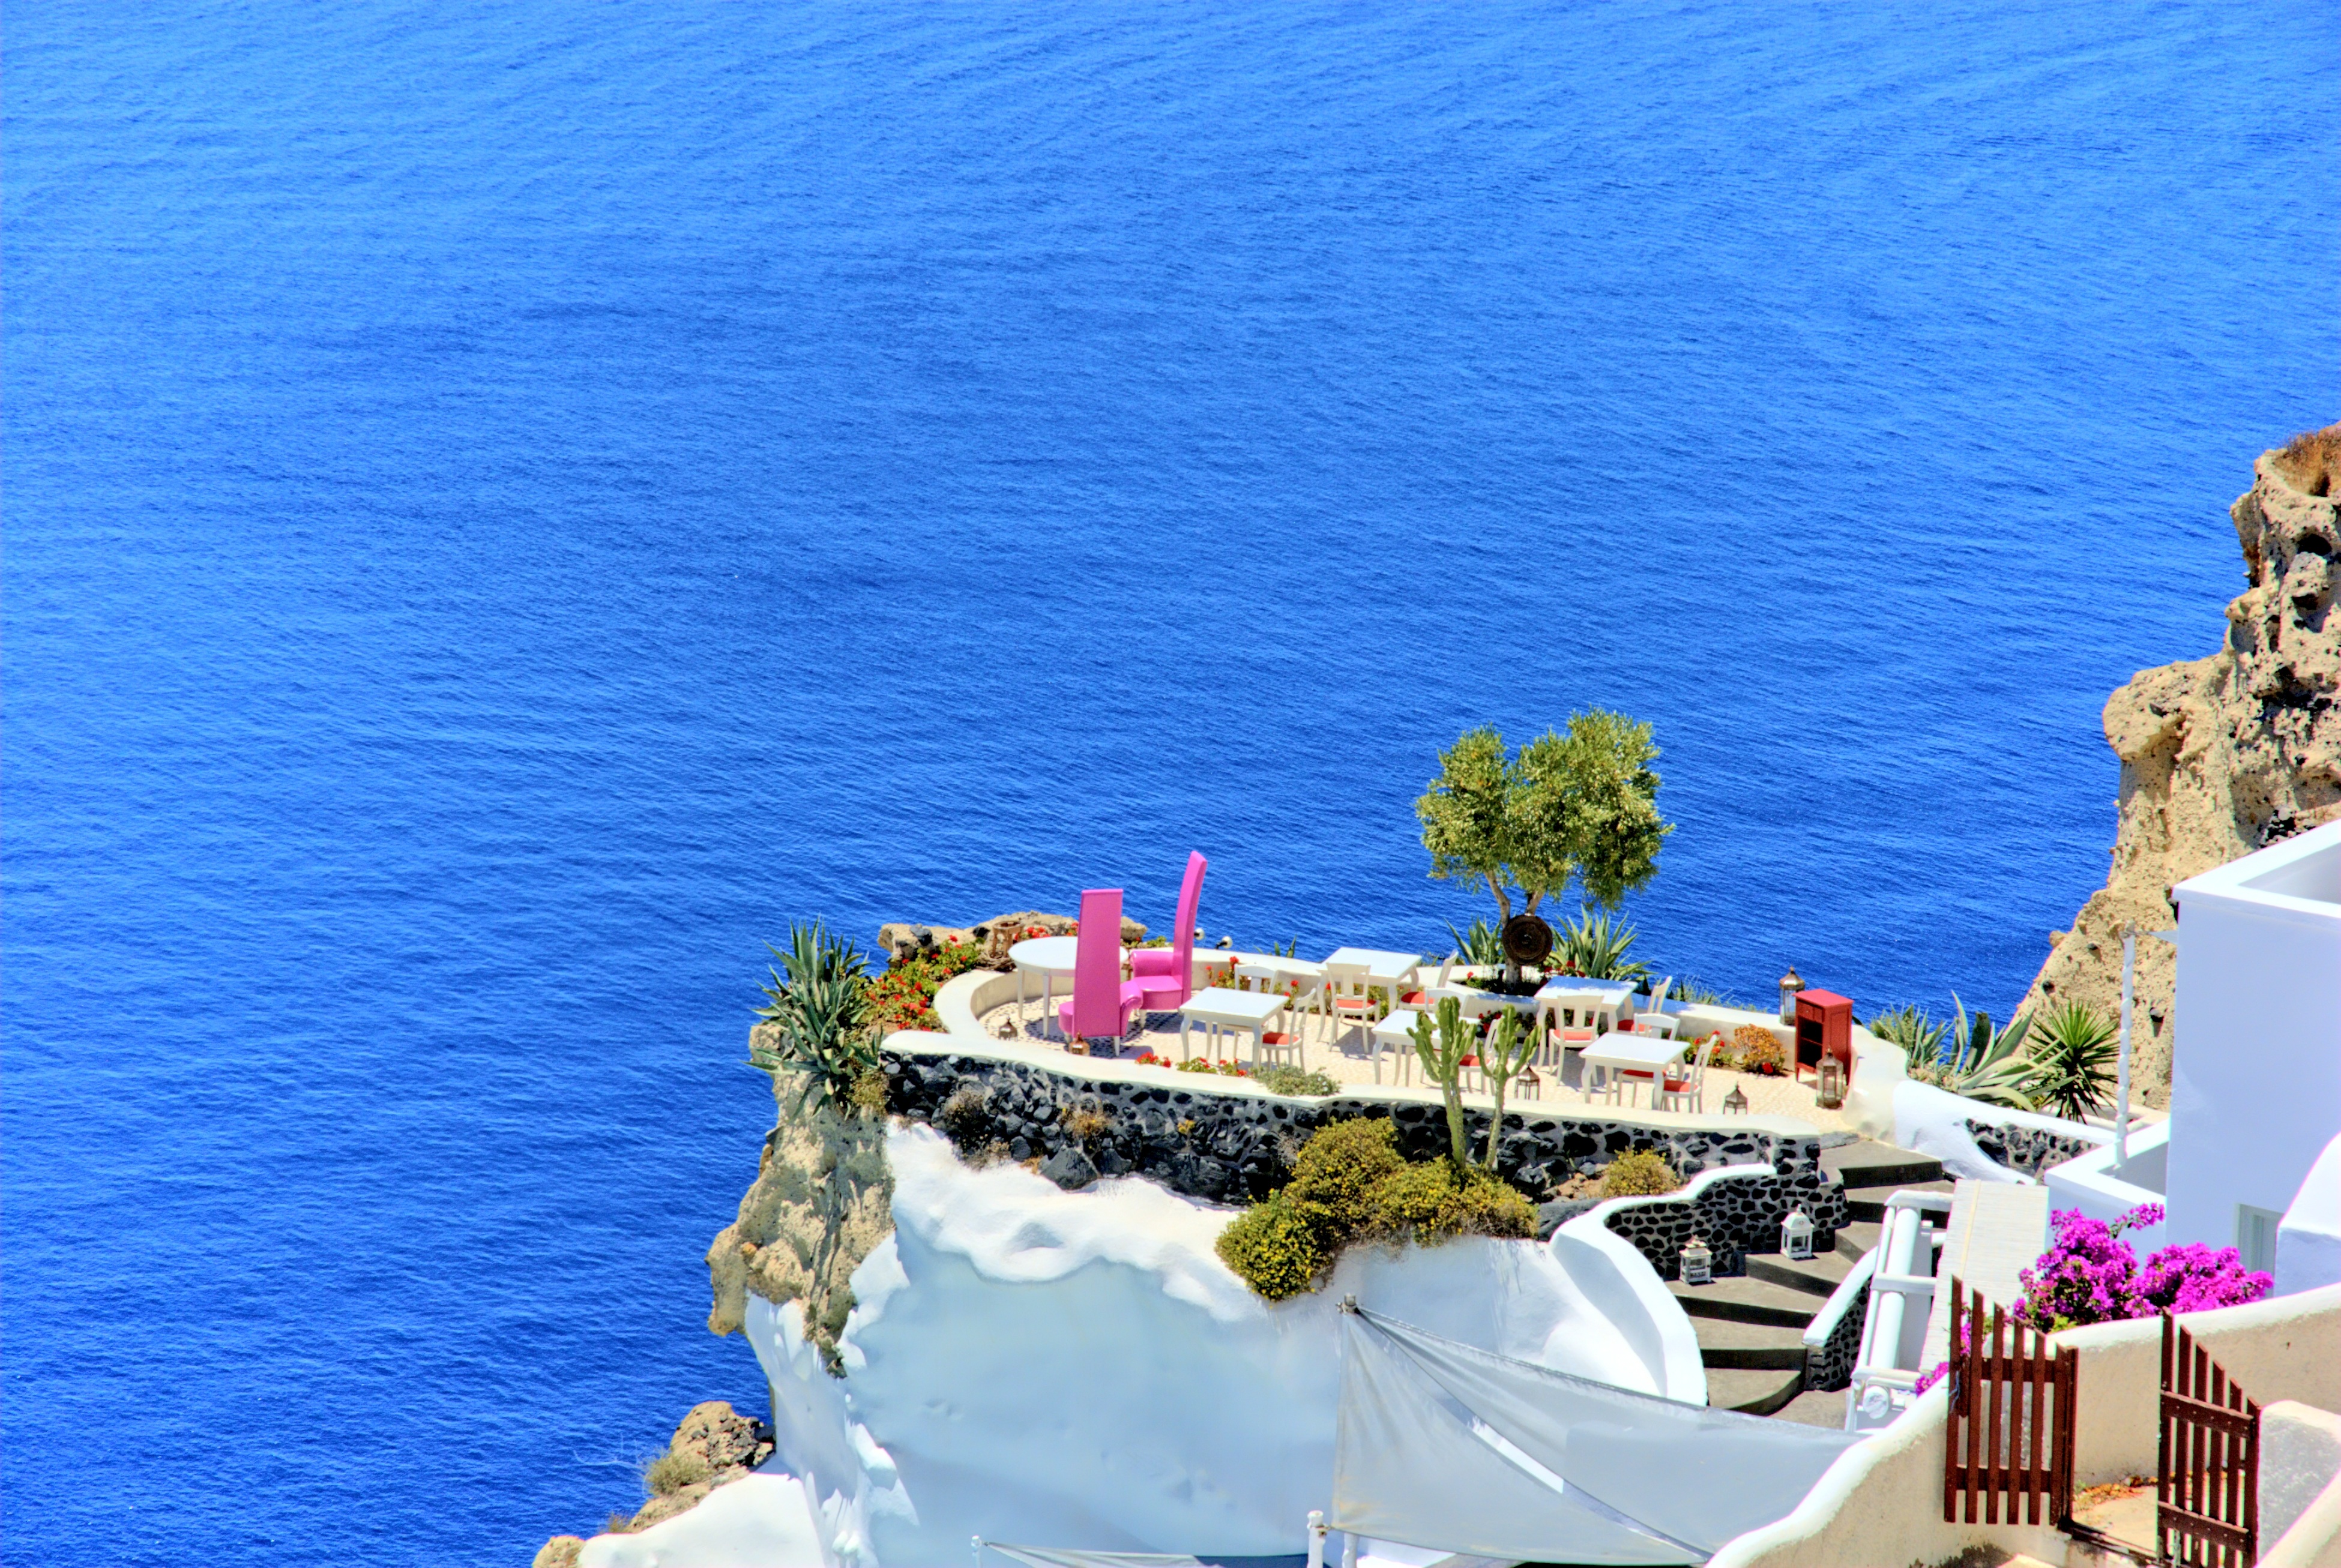
beach, landscape, sea, coast, water, nature, summer, vacation, holiday, bay, santorini, resort, holidays, greece, the sun, the coast